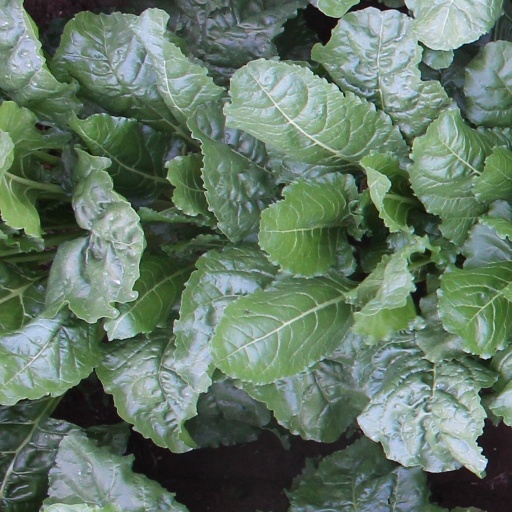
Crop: sugar beet